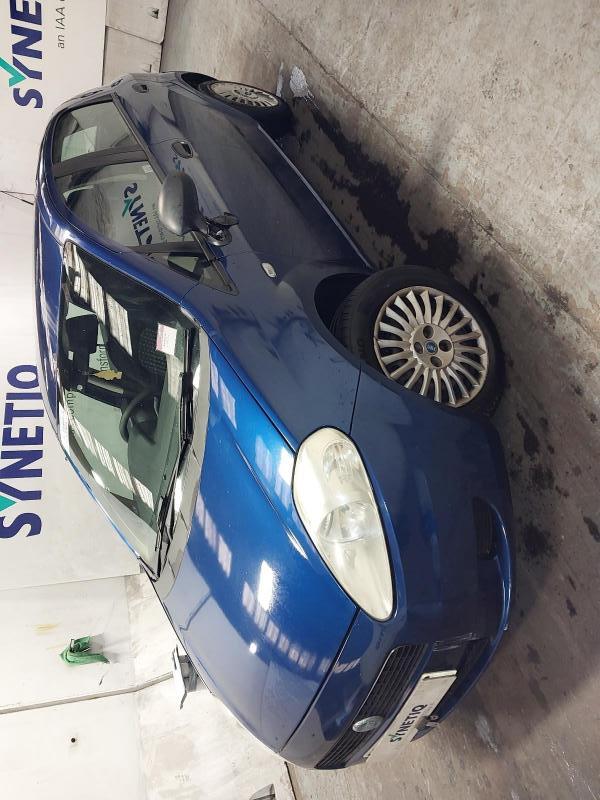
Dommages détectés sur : pare-choc avant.
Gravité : mineur